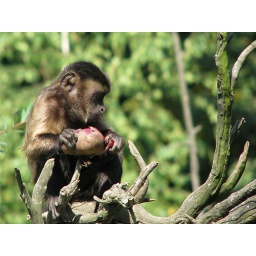
Small monkey hiding from other monkeys to eat a beetroot all by himself.